List of Frozen characters

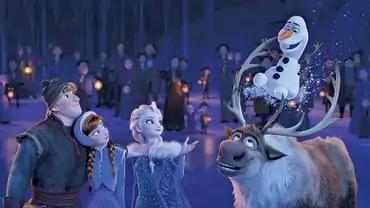
The five main characters of the franchise in "Olaf's Frozen Adventure". From left to right: Kristoff, Anna, Elsa, Sven, and Olaf.

This is a list of characters from Disney's "Frozen" franchise, which consists of the animated films "Frozen" (2013) and "Frozen 2" (2019), several short films and specials, and other media appearances.